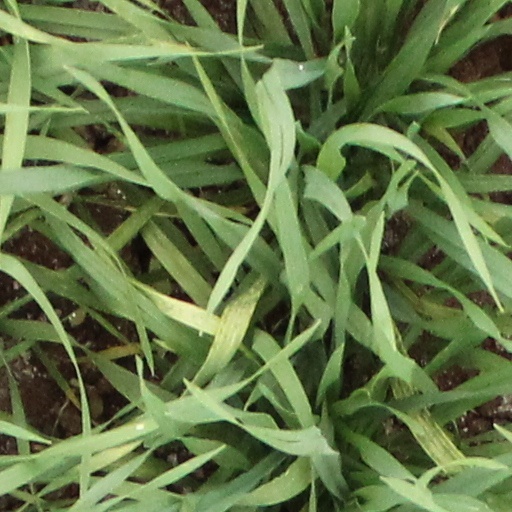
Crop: wheat